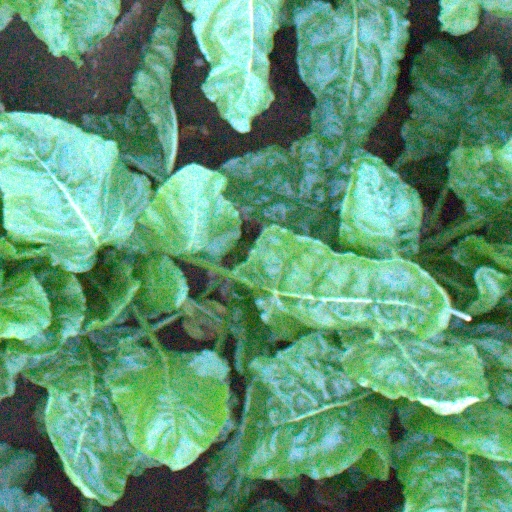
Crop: sugar beet